The Golden Rooster

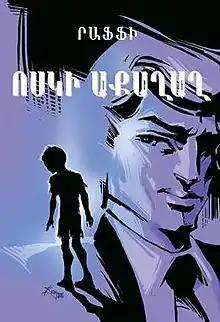

The Golden Rooster (Ոսկի աքաղաղ Voski ak’aghagh) is an 1870 Armenian language novel by the novelist Raffi. The novel was adapted into a play by the Hamazgayin Theatre. Its English translation by Donald Abcarian was published in 2008 by the Taderon Press of the Gomidas Institute in London.